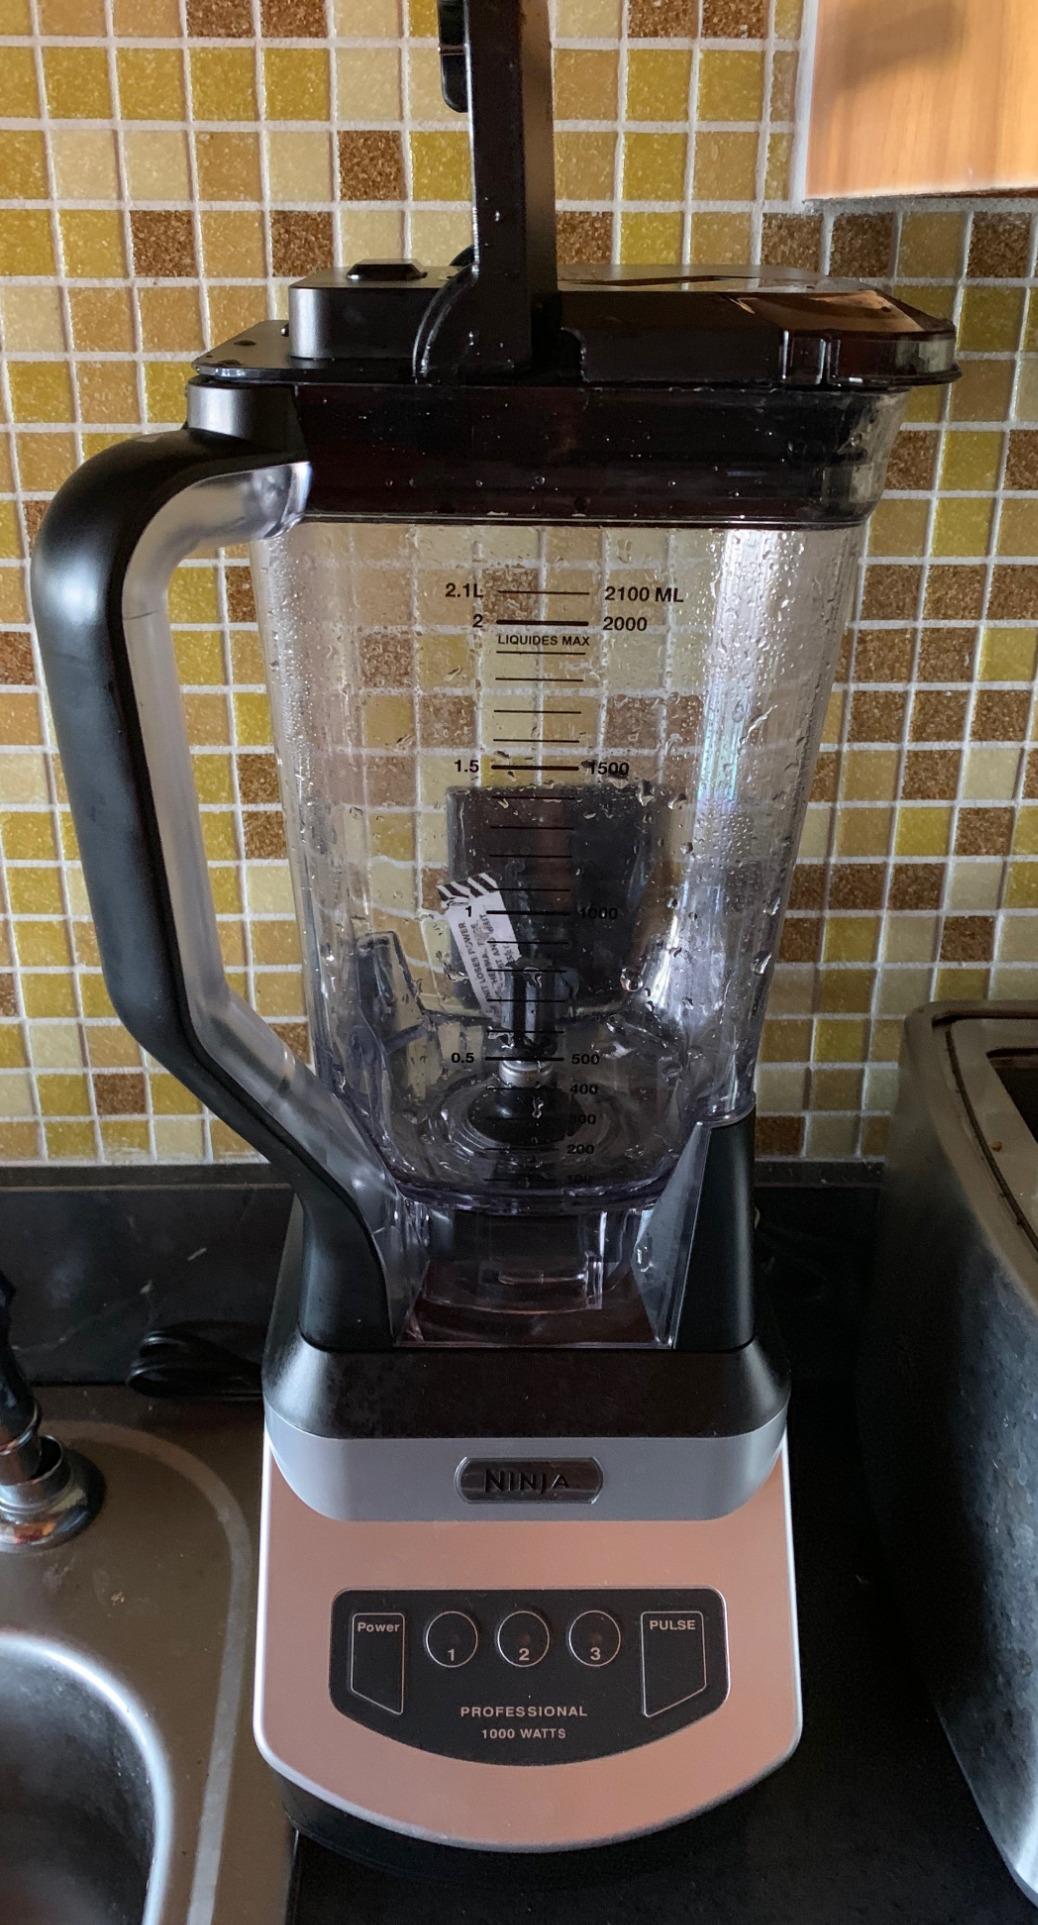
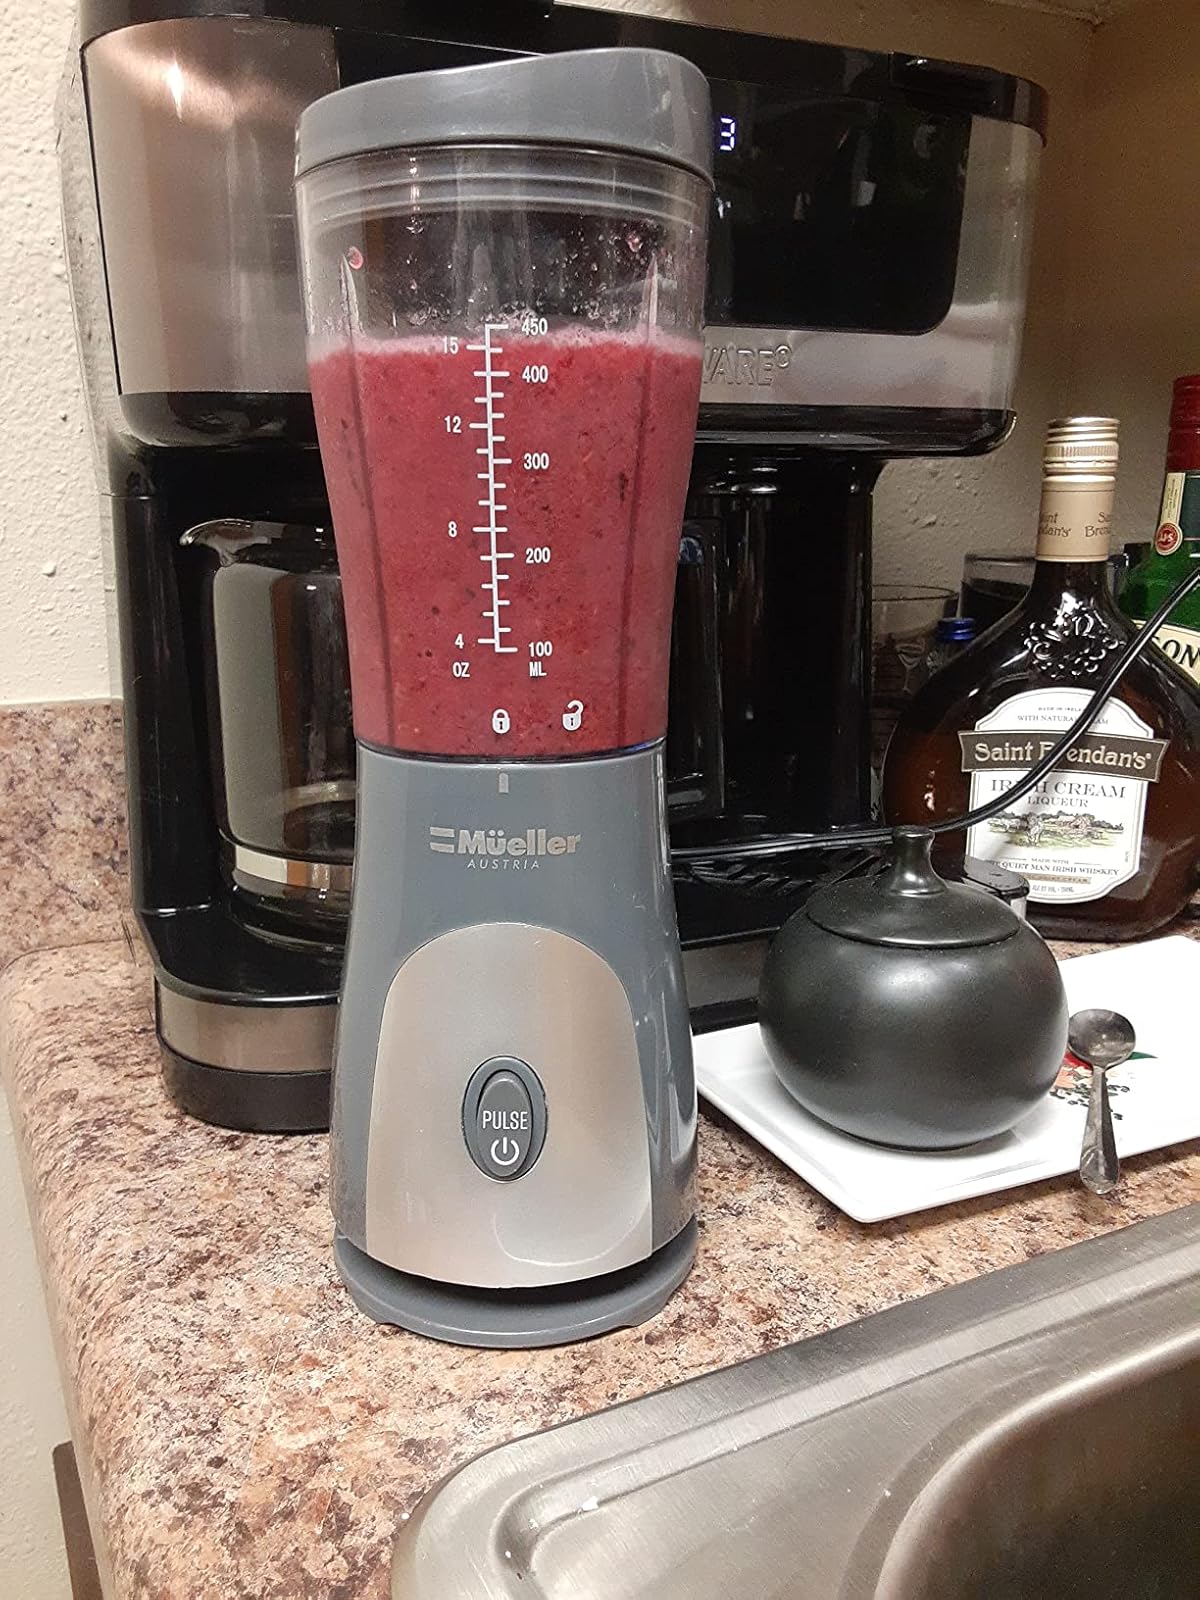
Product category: items_blender
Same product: no